Canada national Australian rules football team

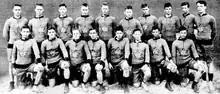
Canadian Cadets Australian Football Team in August 1912

The first team to represent Canada in the sport was a junior team aged 18 to 20 known as the "Canadian Cadets" to play a series of internationals against teams from the United States and Australia in 1912. While the tour itself was unsuccessful and controversial, the team won around half of their matches on their Australian tour.